Lakhudiyar Caves

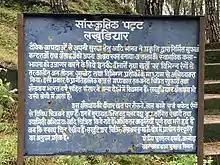
Culture Board depicting details on painted rock shelters of Lakhudiyar

geometric designs and groups of dots are seen here. These paintings provide one of the richest experiences of Prehistoric art in the country. The caves have become a historically significant site.